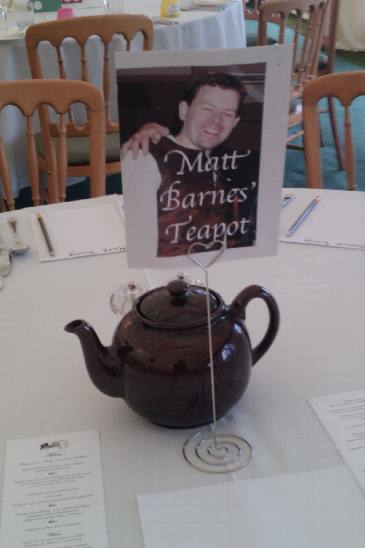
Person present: Yes